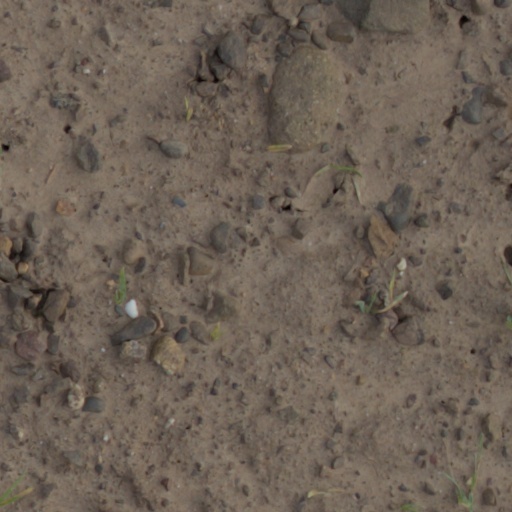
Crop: wheat